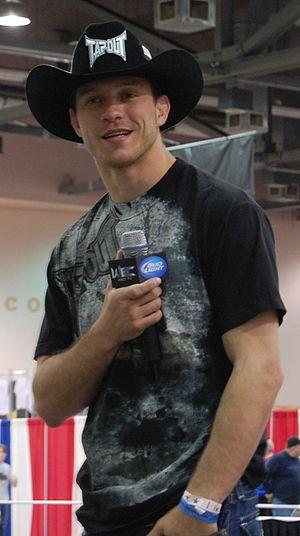
Donald Anthony Cerrone, né le 29 mars 1983 à Denver dans le Colorado, est un pratiquant d'arts martiaux mixtes américain. Il combat actuellement à l'Ultimate Fighting Championship dans la division des poids mi-moyens.